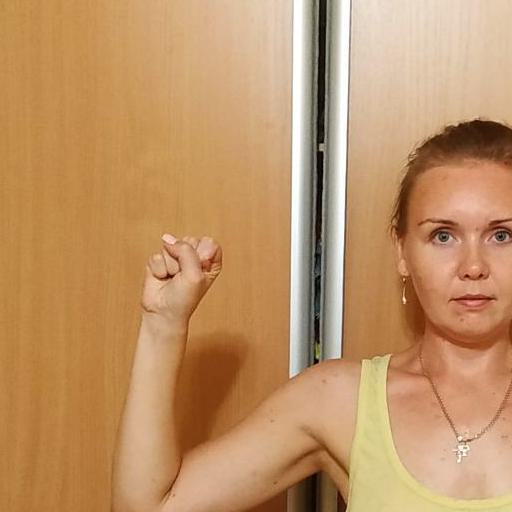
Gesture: fist